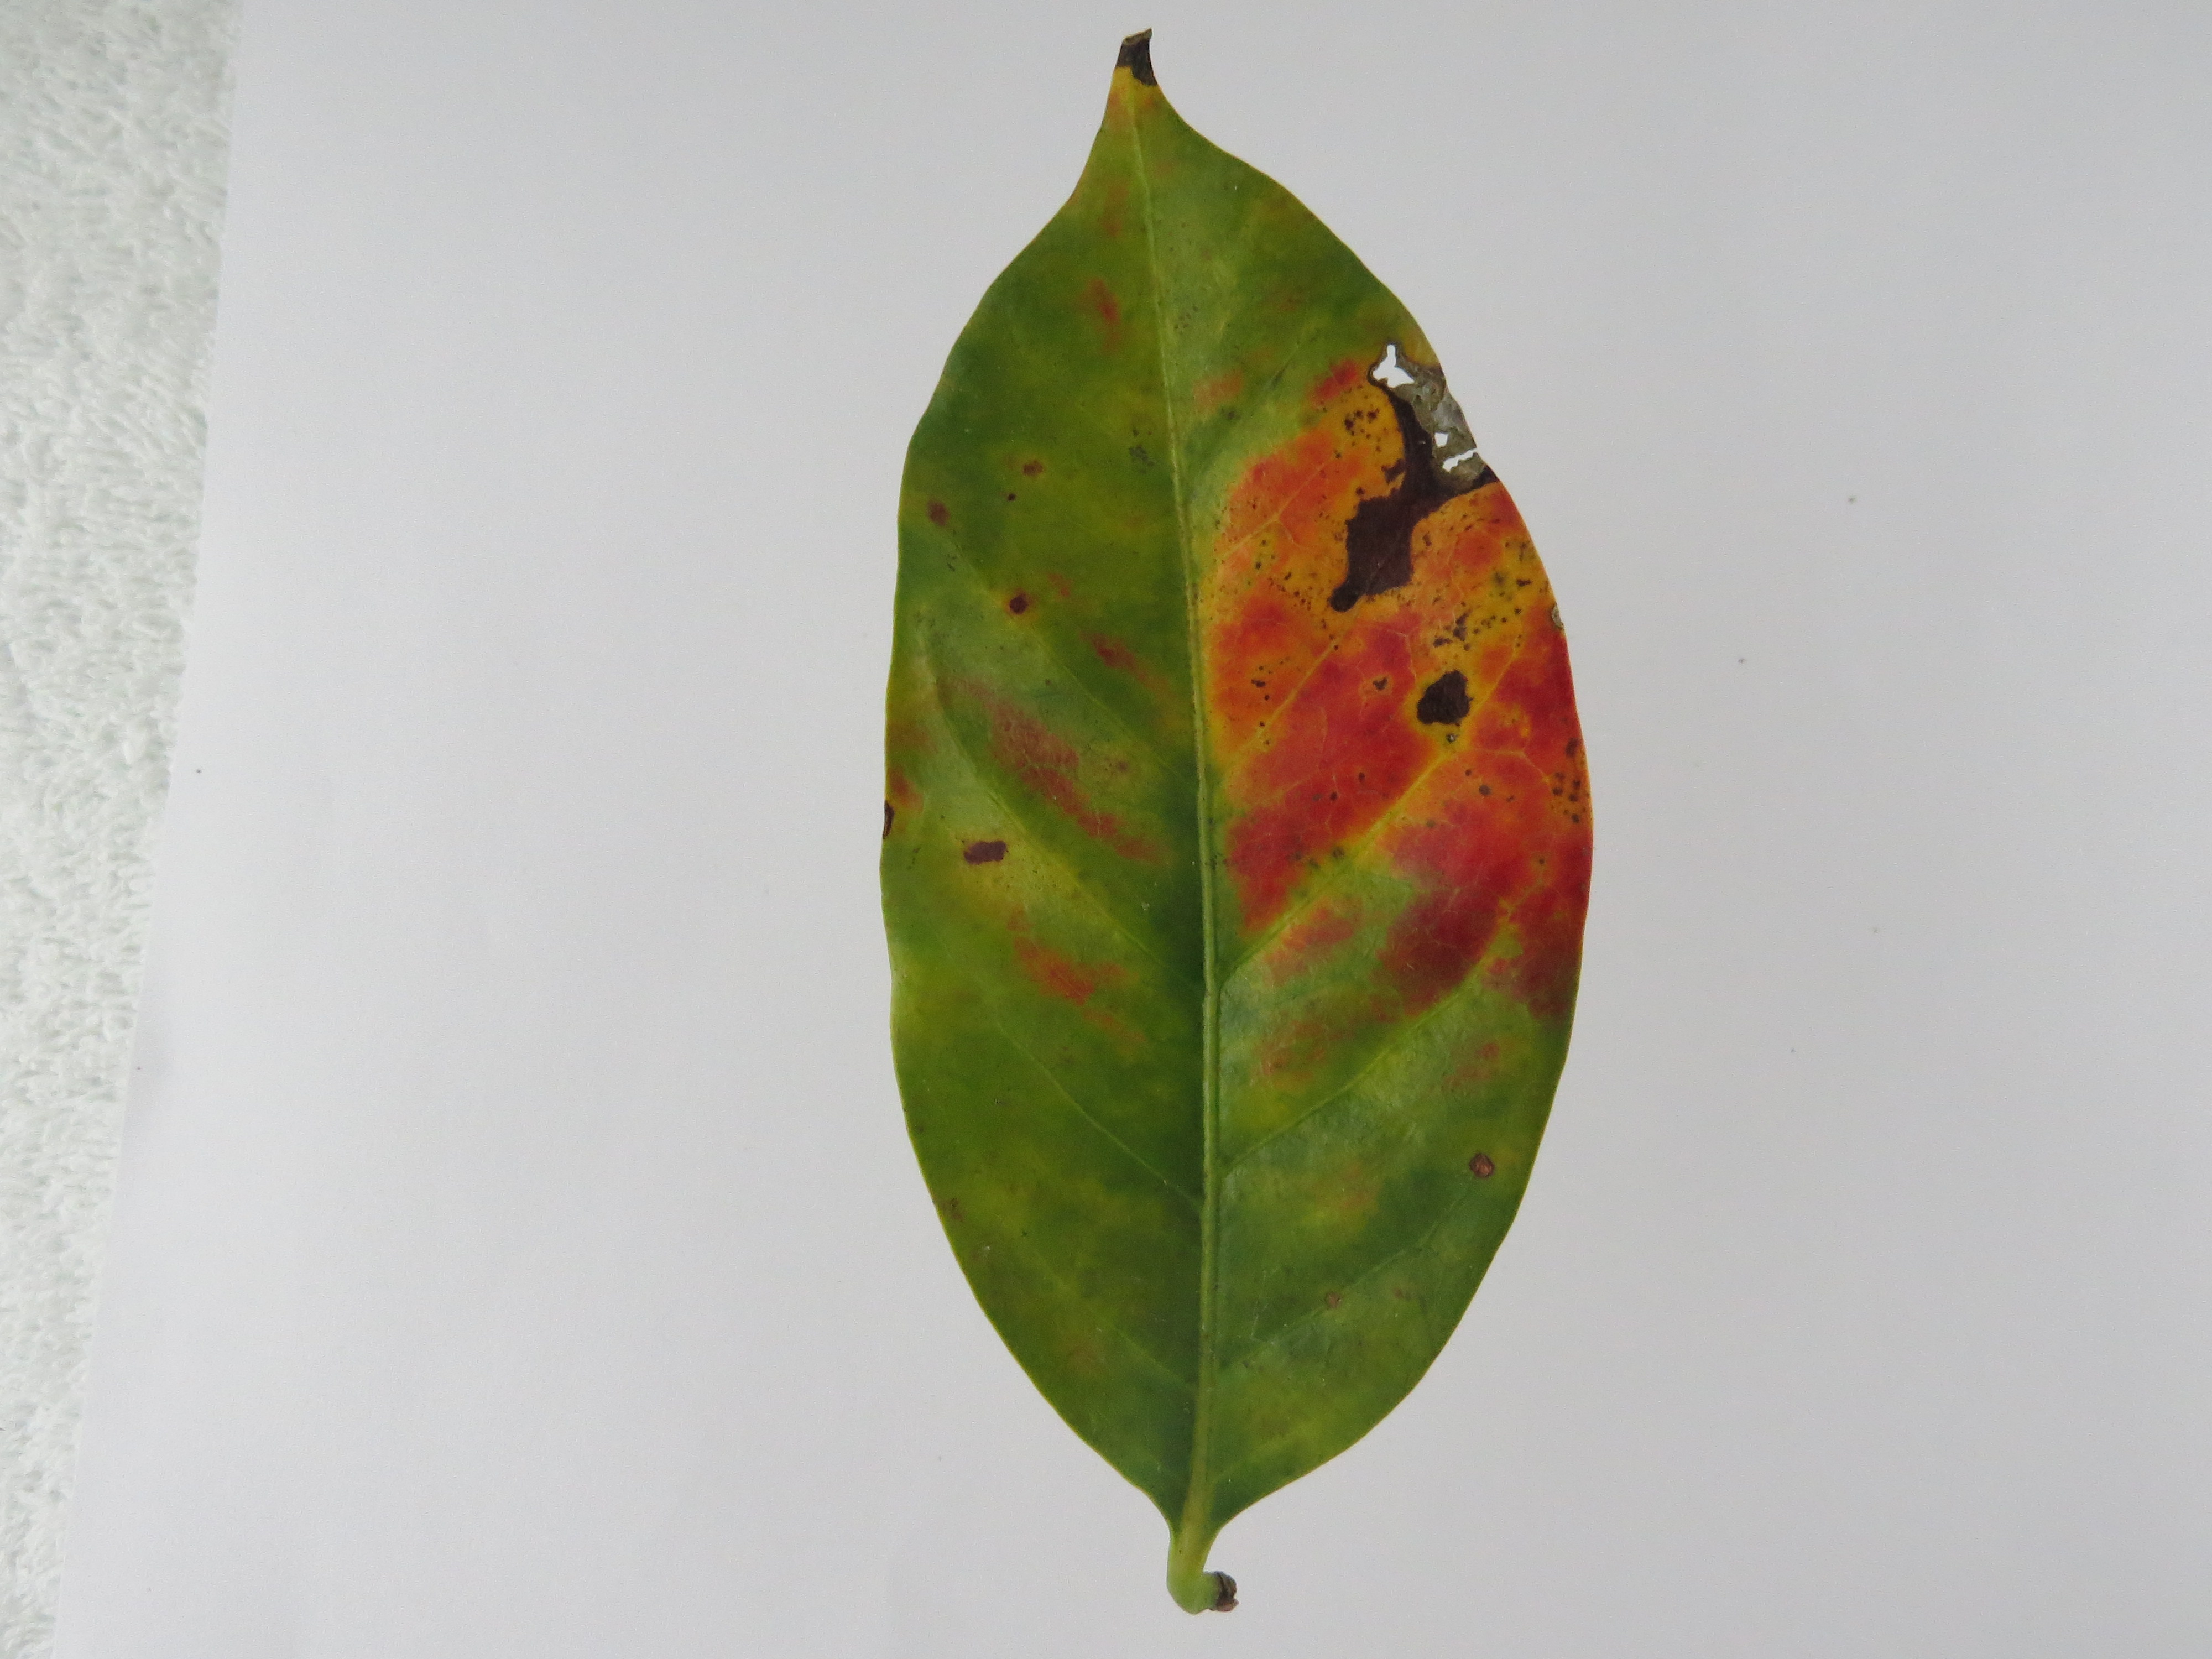
Label: phosphorus-P